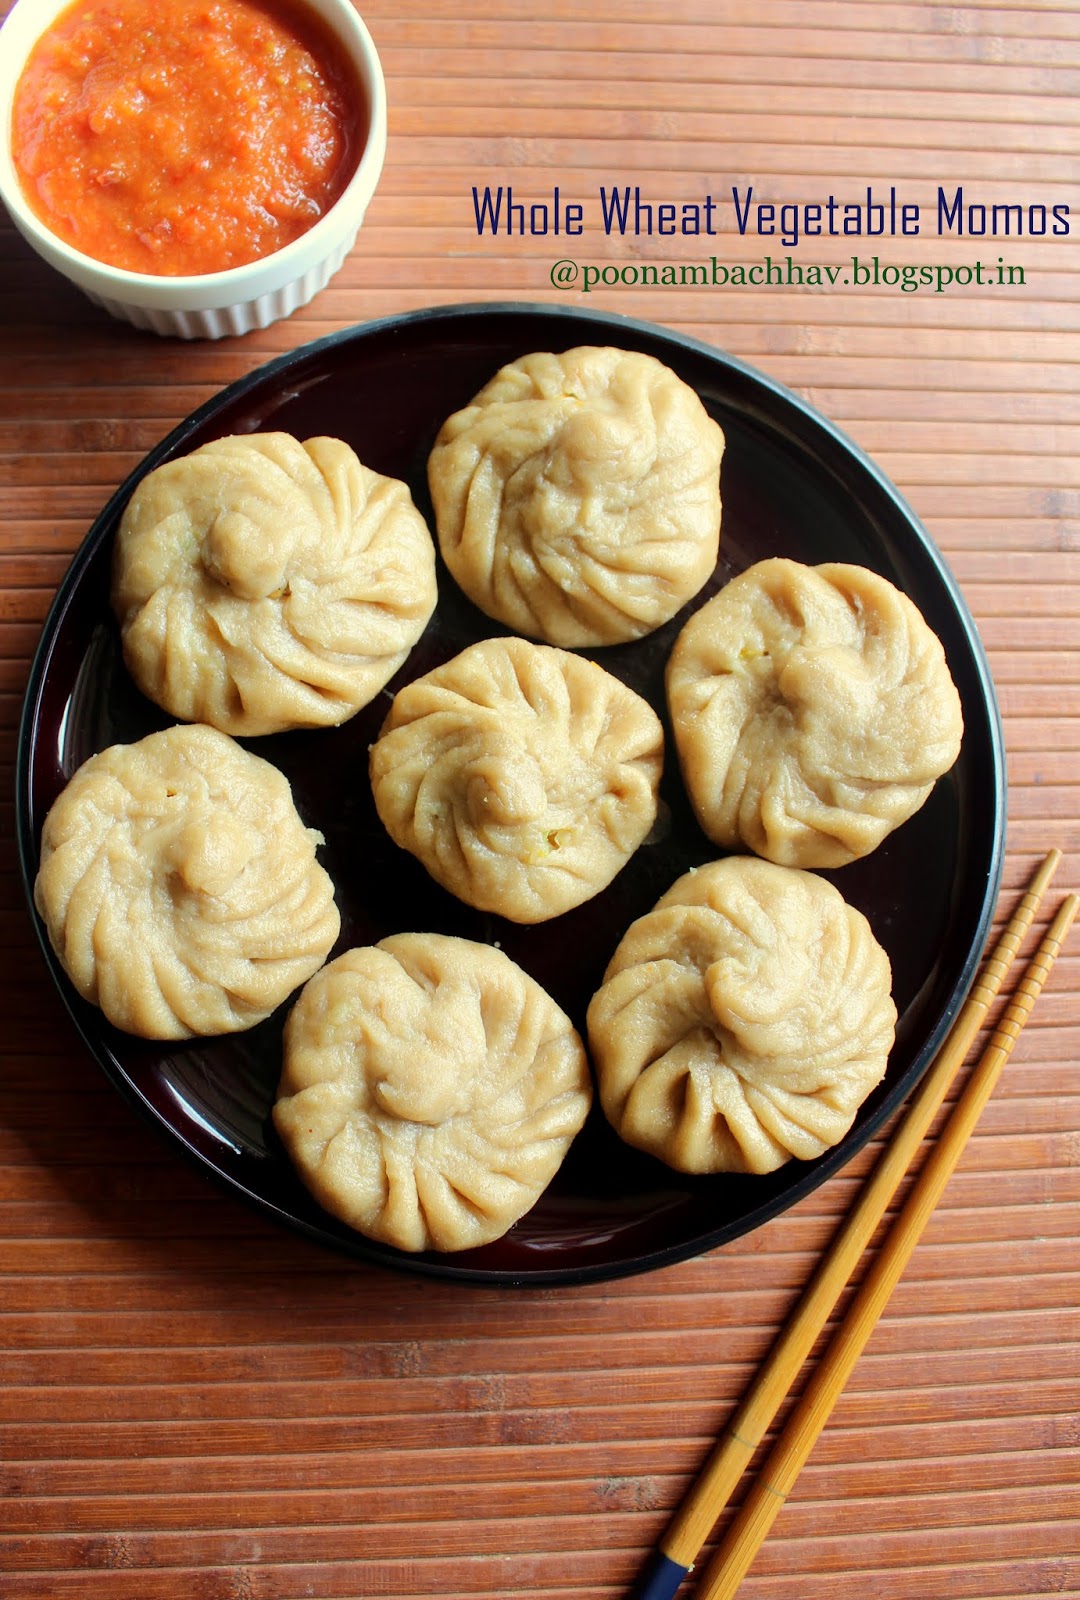
Dish: momos